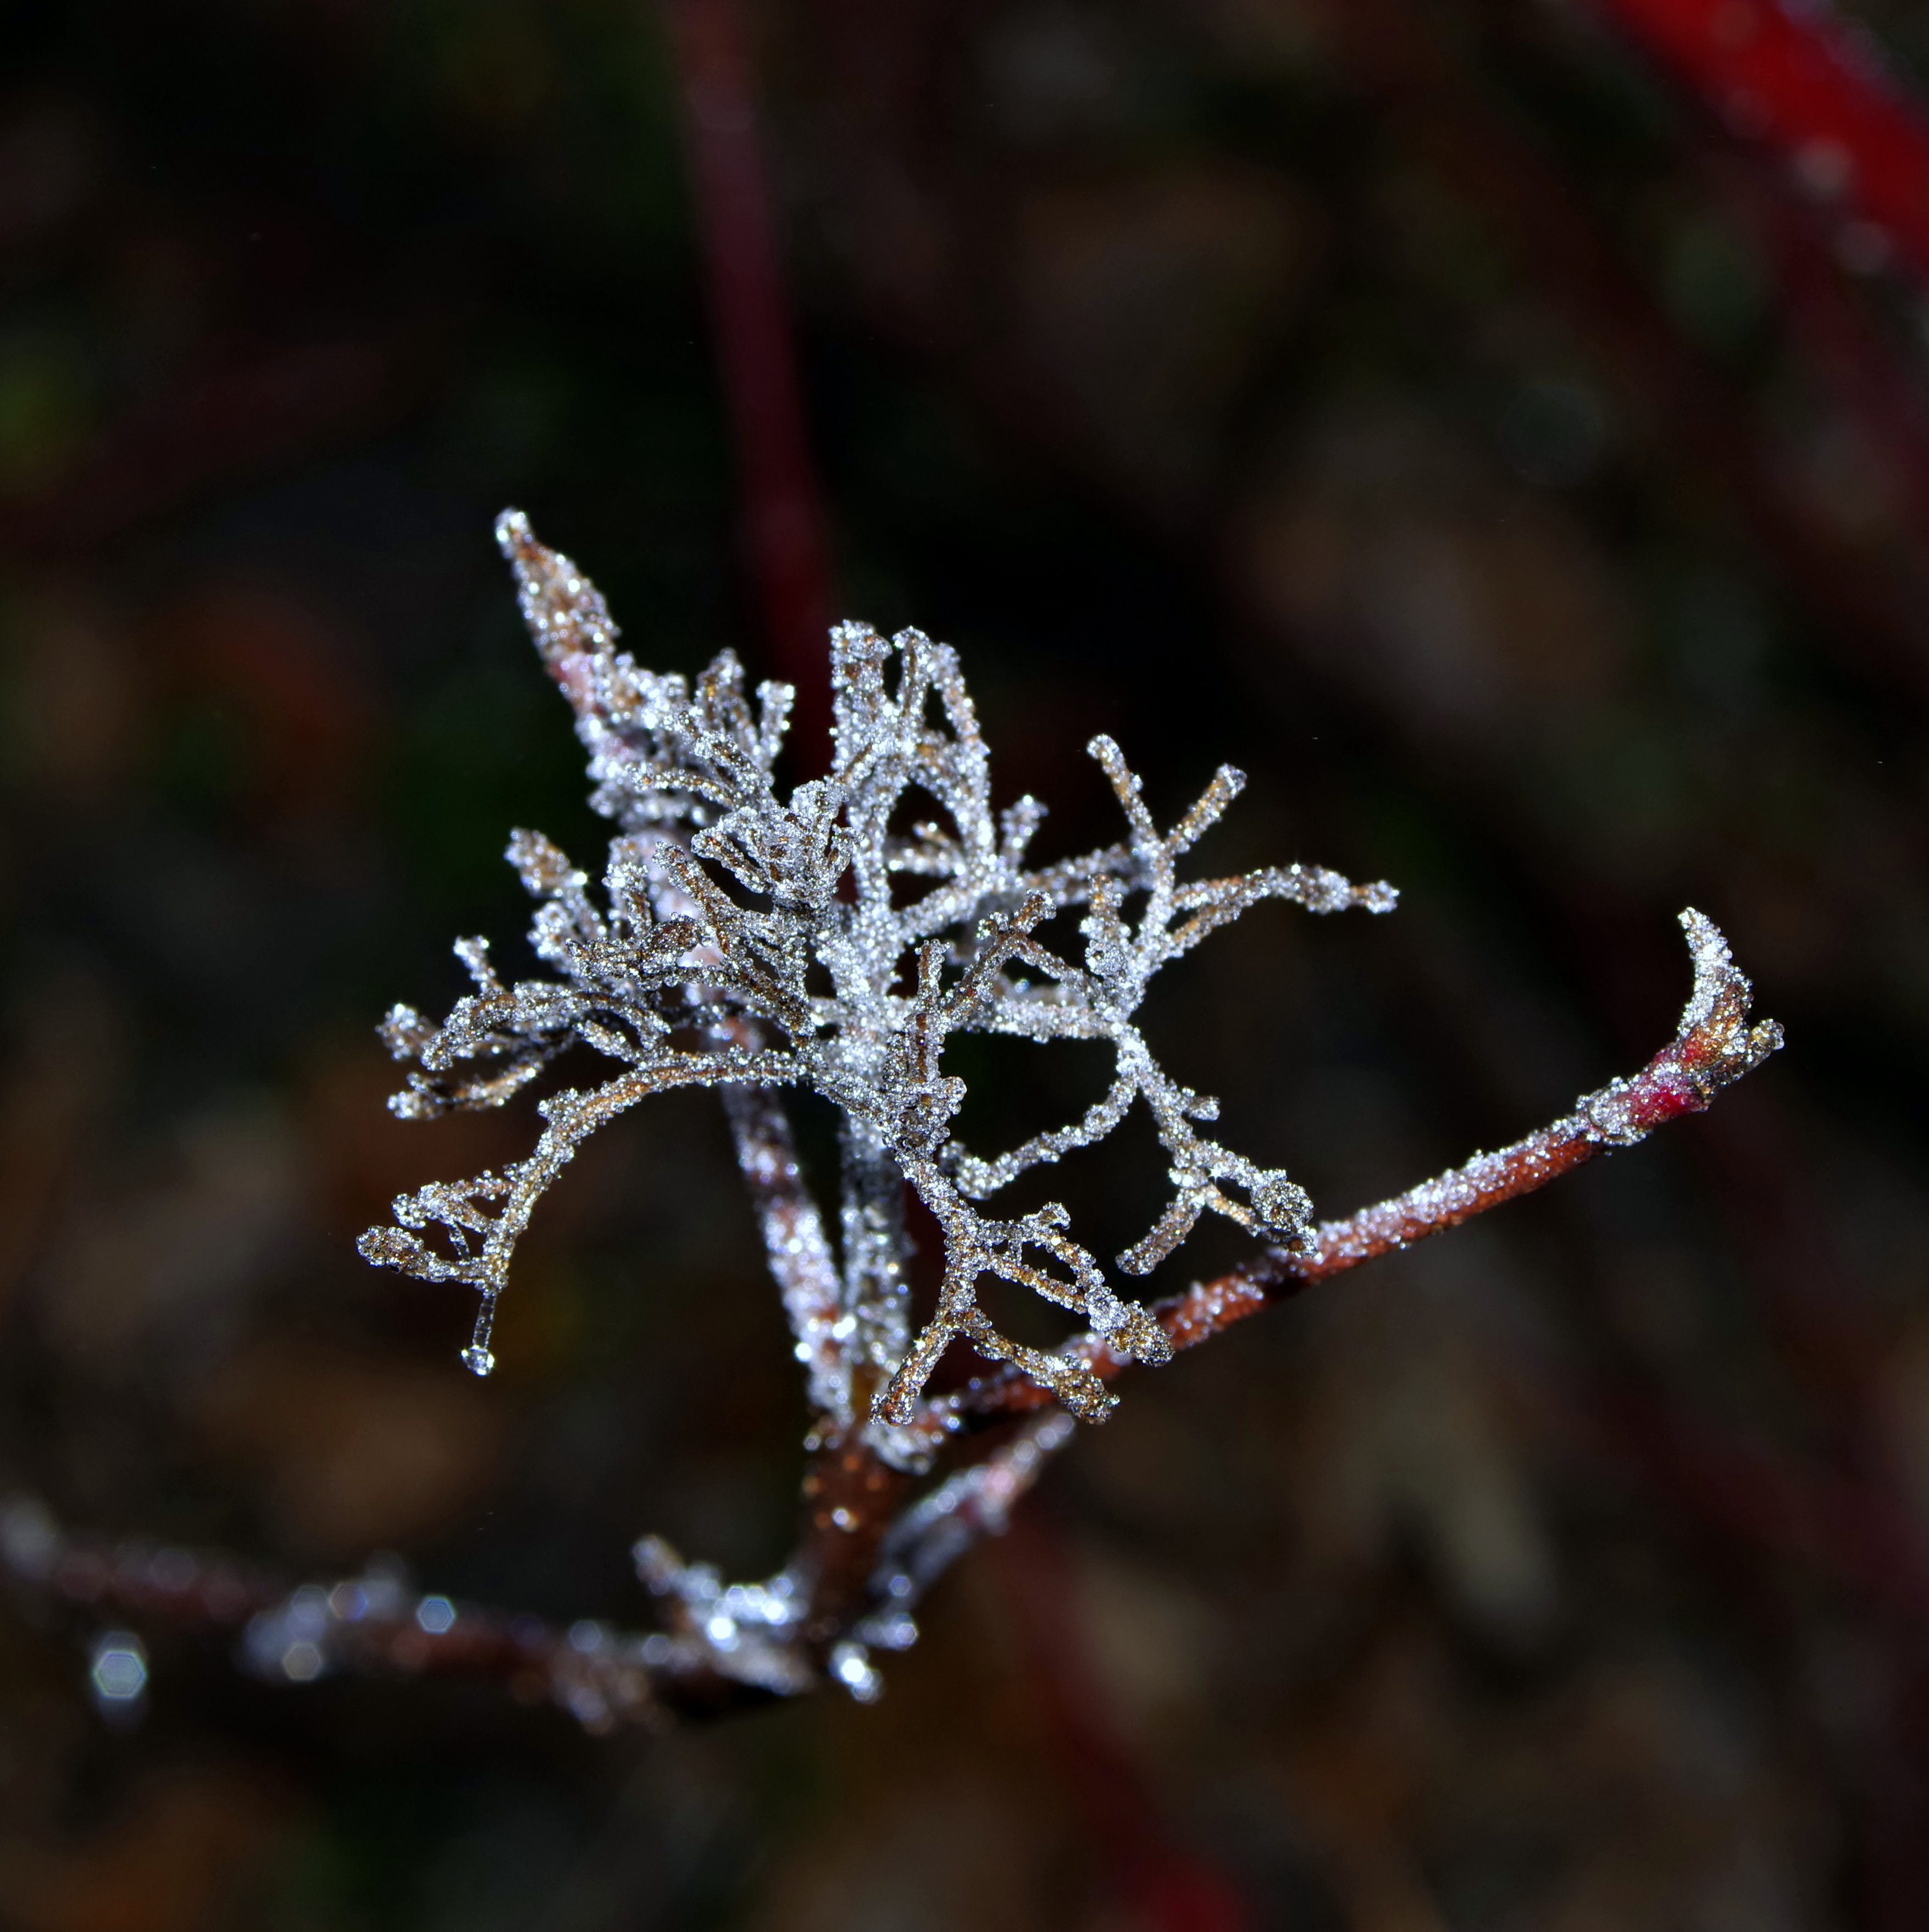
tree, nature, branch, snow, cold, winter, plant, morning, leaf, flower, frost, ice, autumn, frozen, flora, season, twig, cobweb, close up, spruce, cool, drops, frosted, delicate, frosty, the fog, freezing, macro photography, hard rime, freezers, ice crystals, crystals, not cold, plant stem, garlands